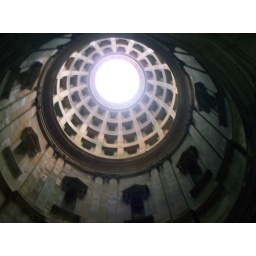
the glass dome in the ceiling of the building